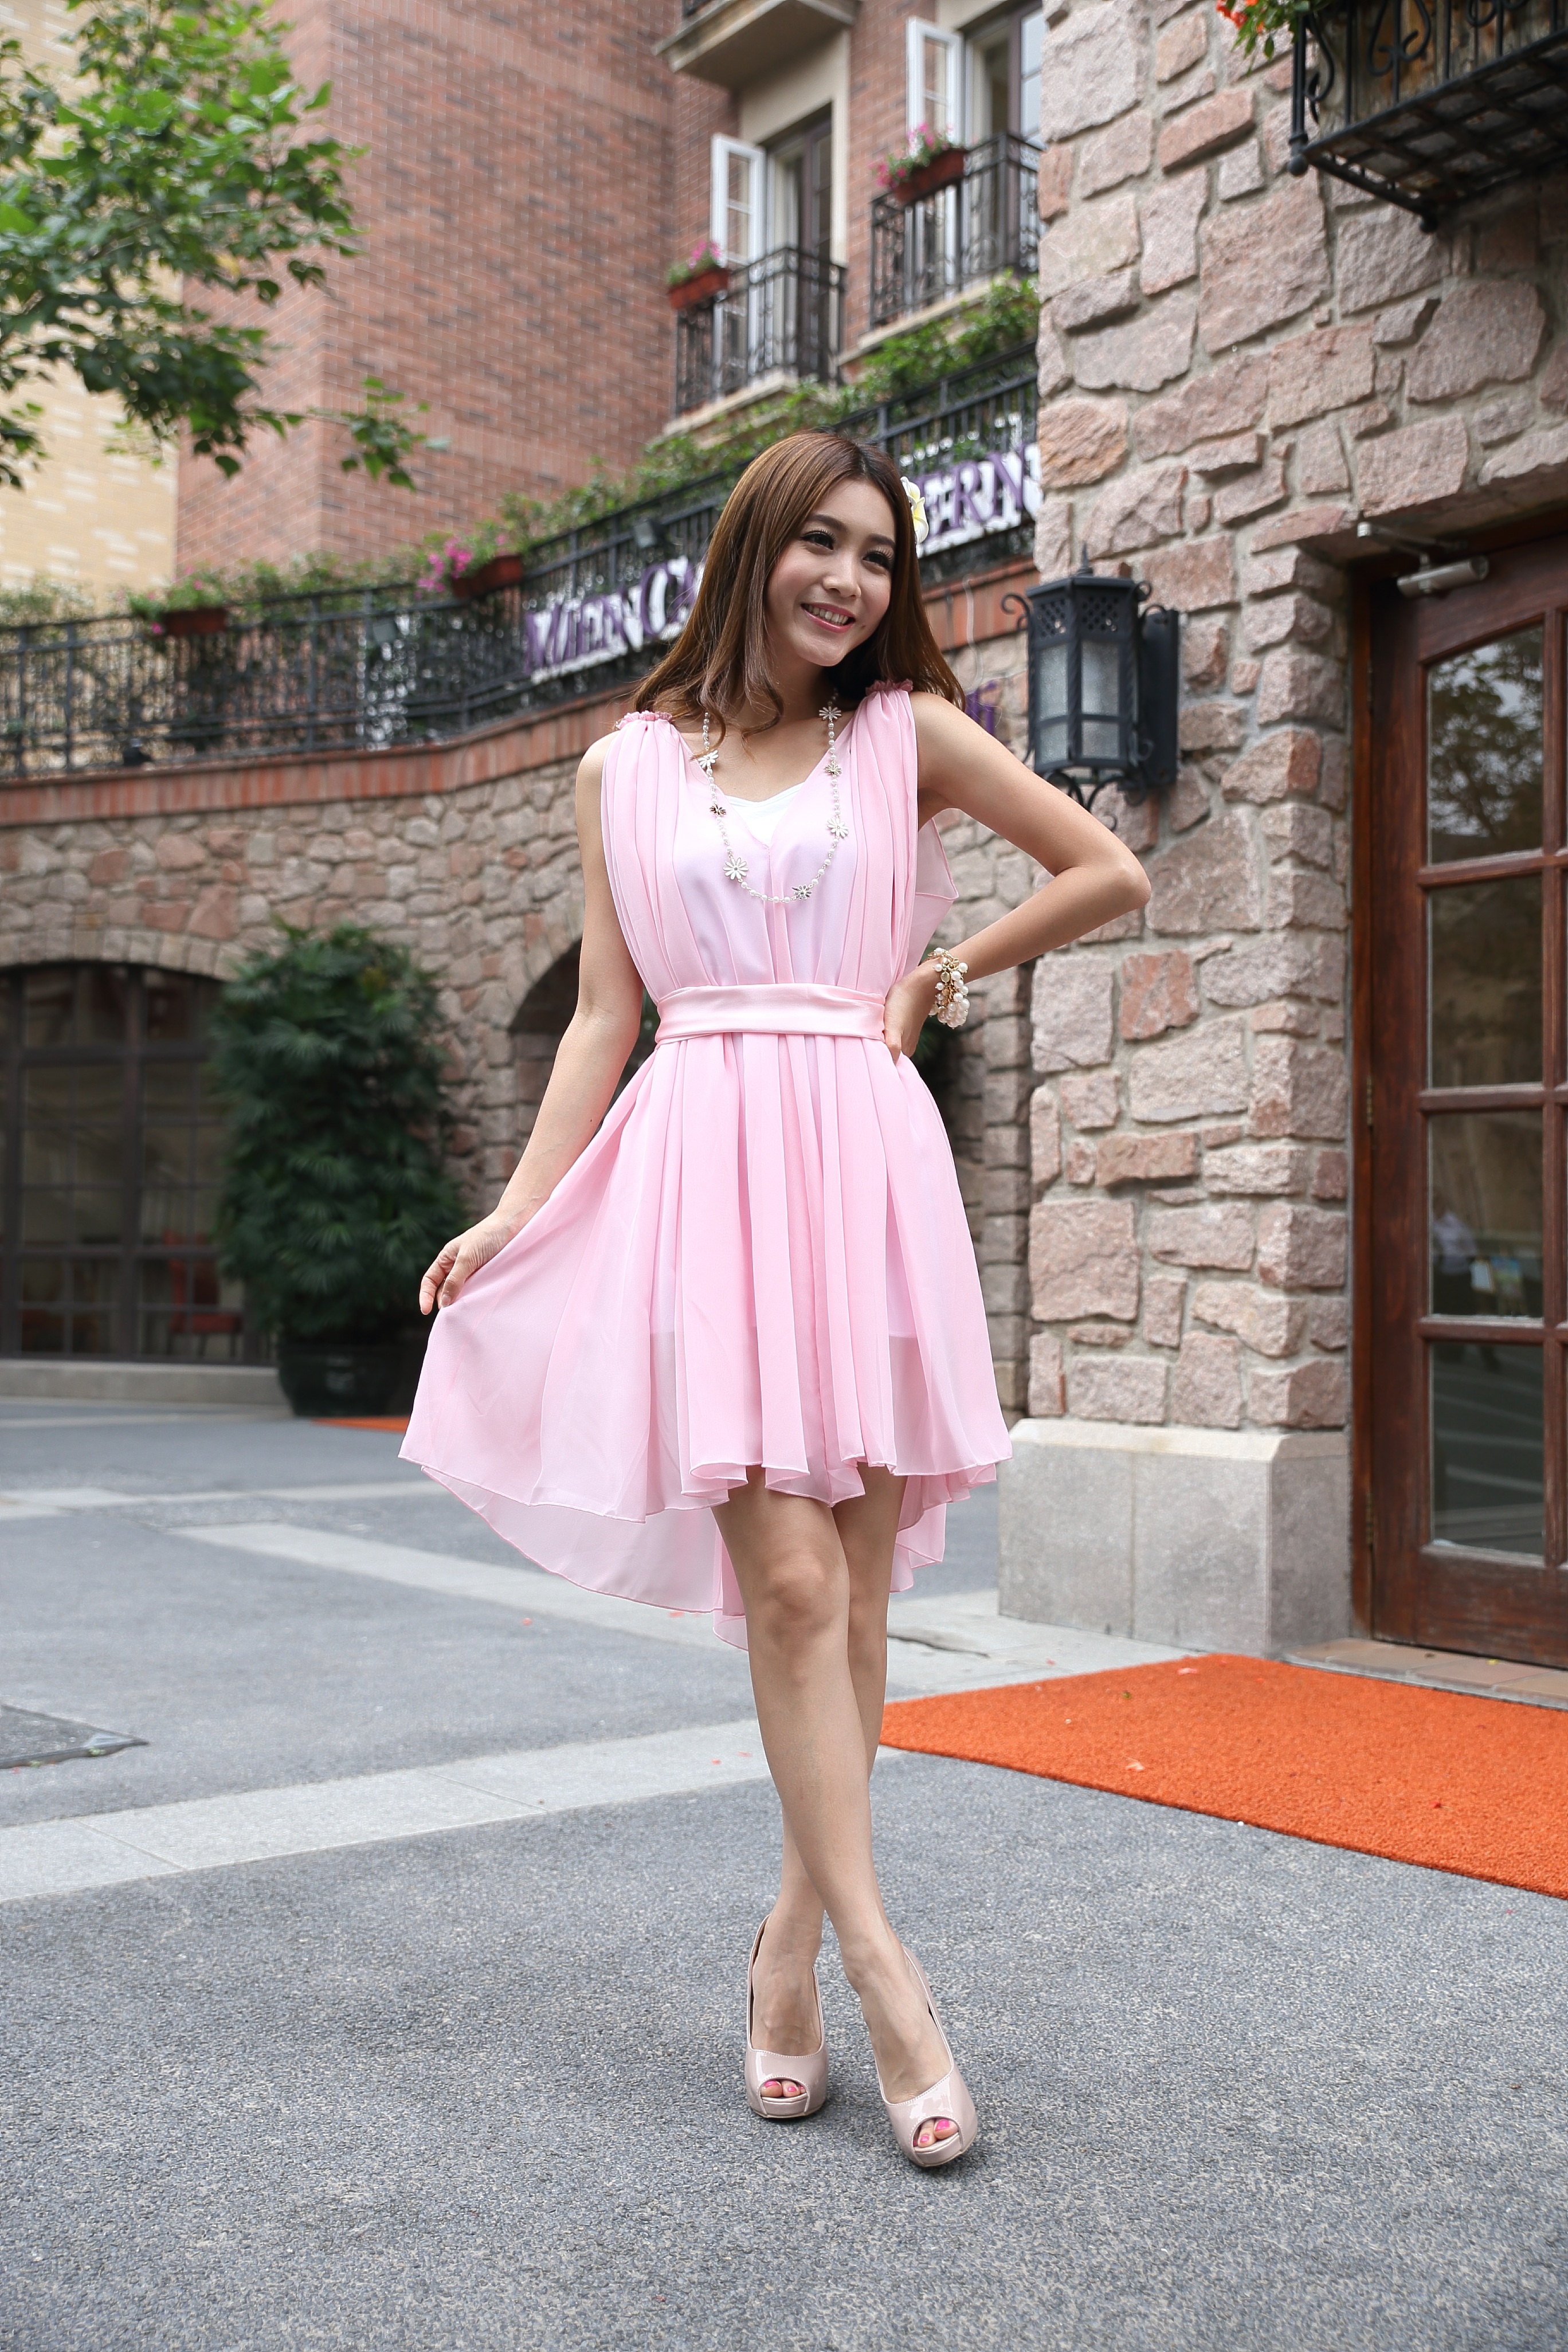
woman, leg, pattern, model, young, spring, asia, fashion, clothing, lady, pink, wedding, dress, style, gown, bridesmaid, mannequins, photo shoot, fairy skirt